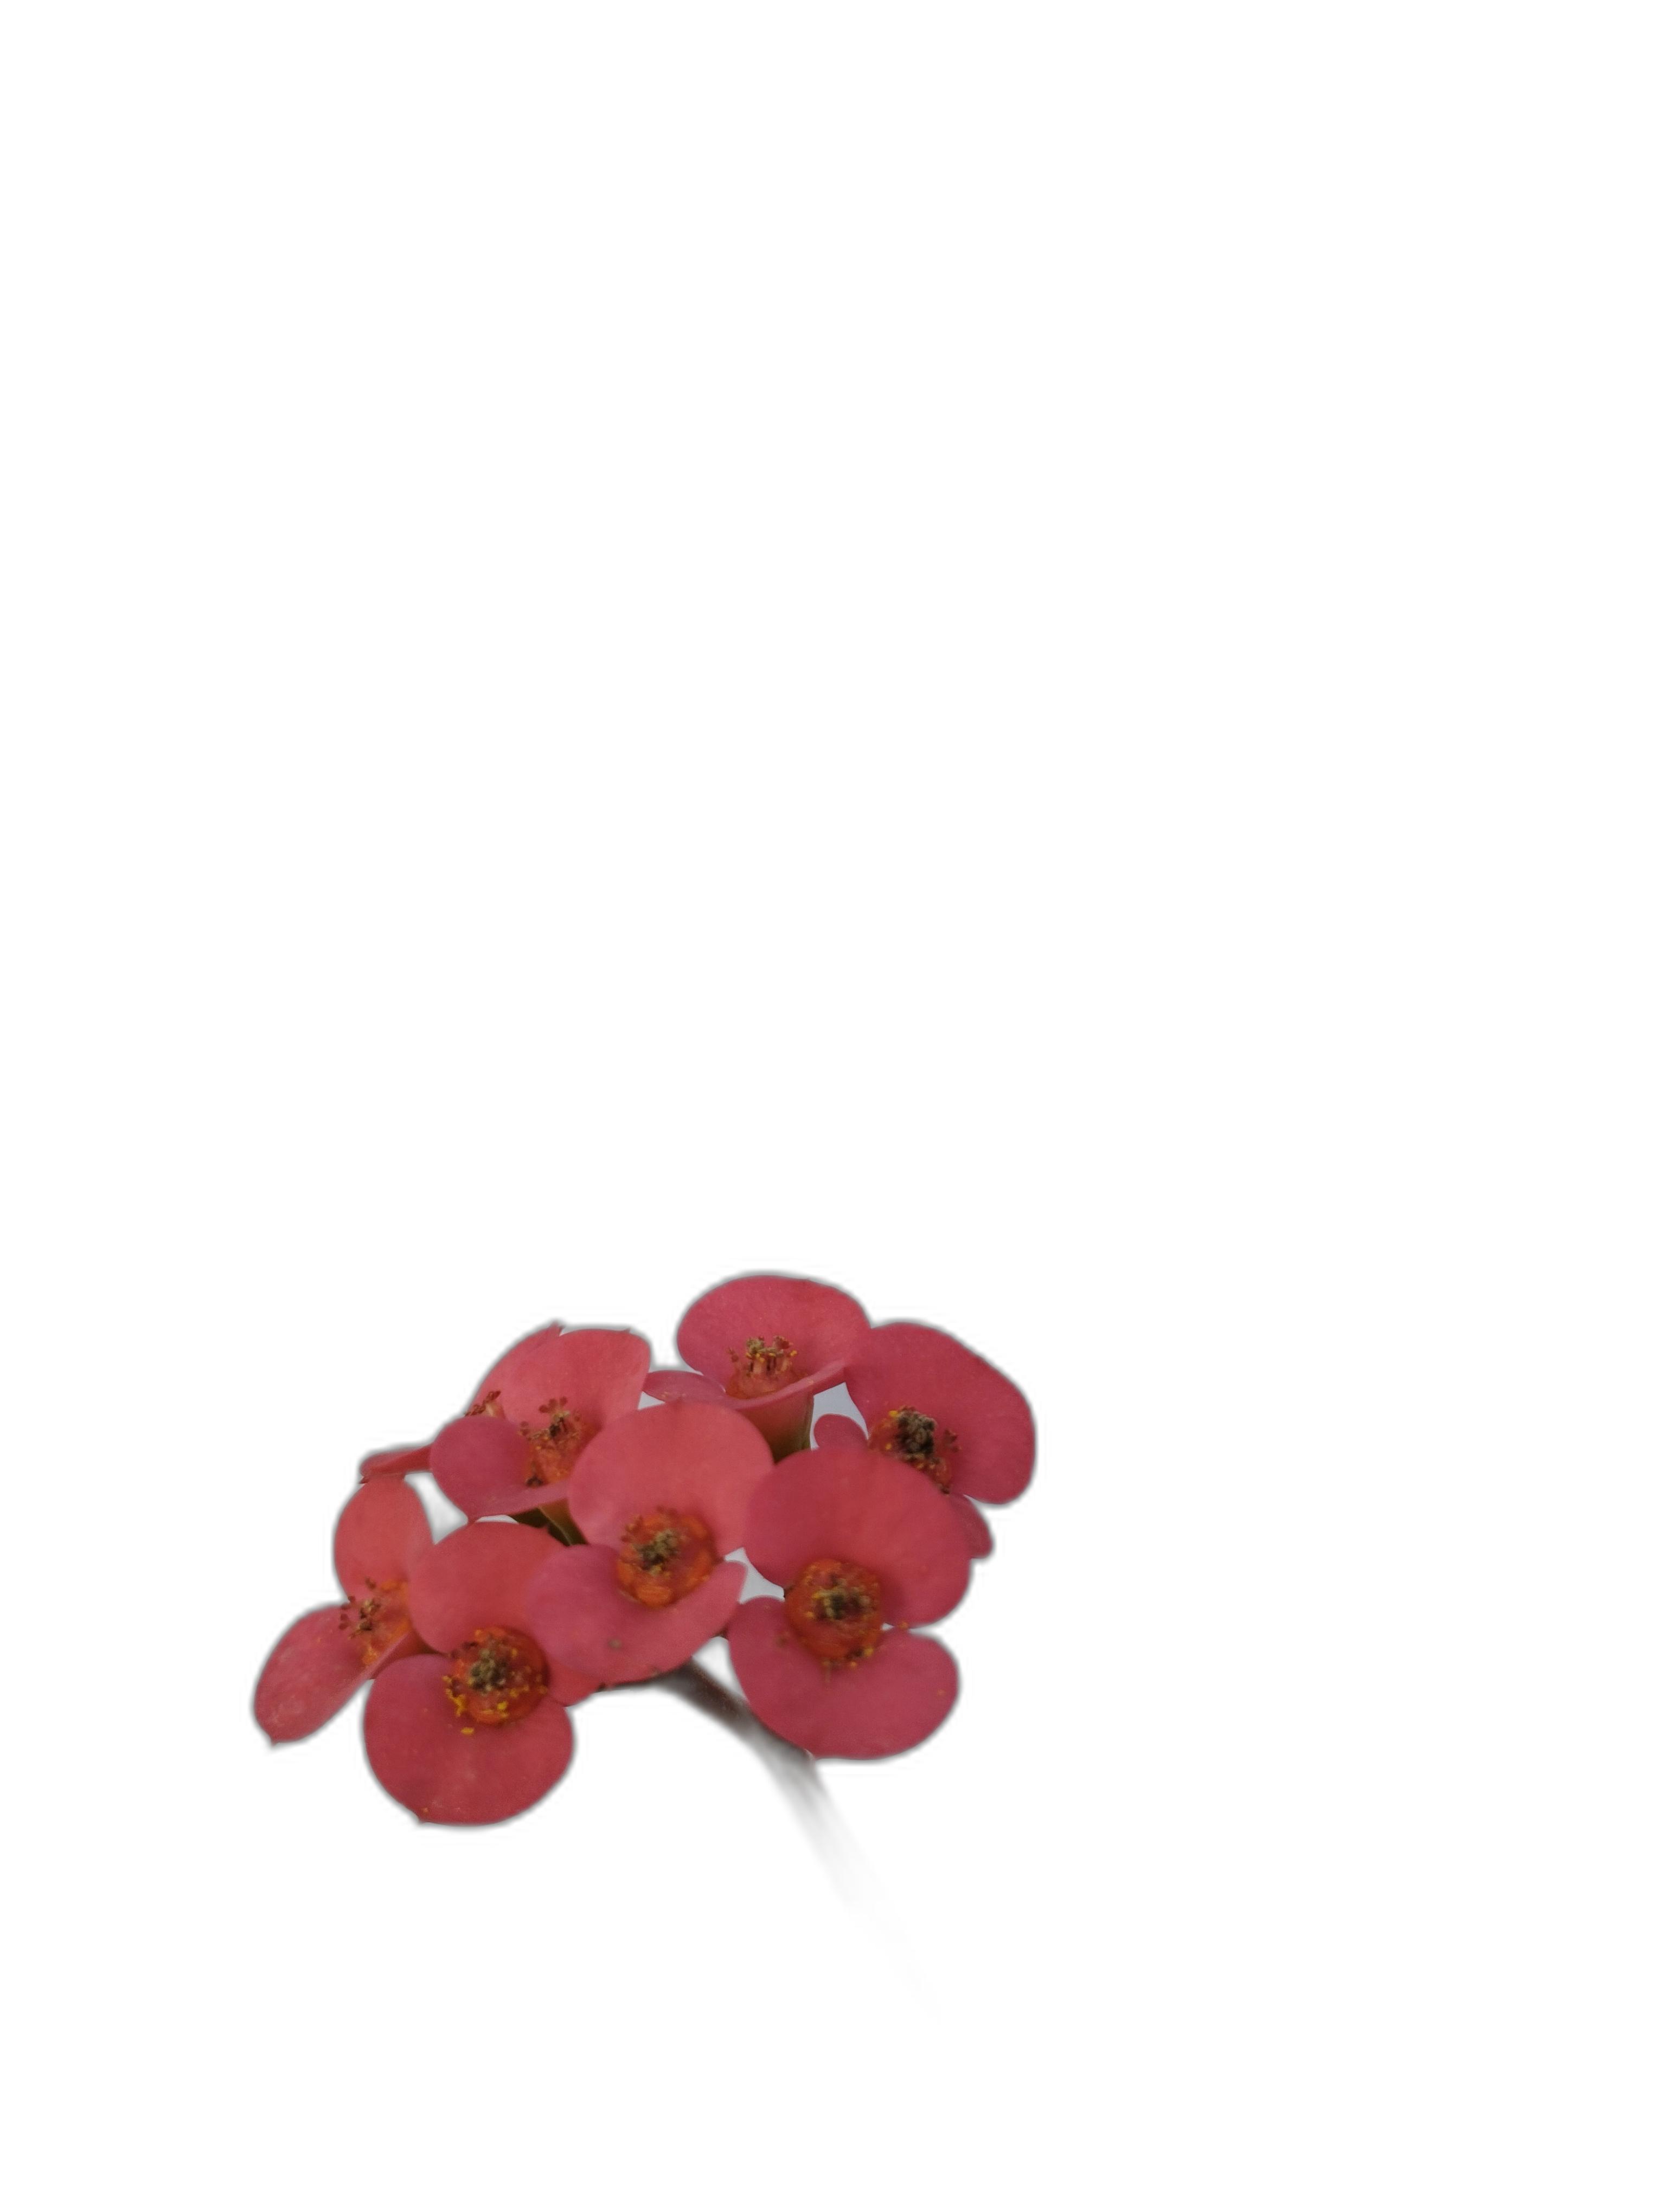
Label: Crown of thorns